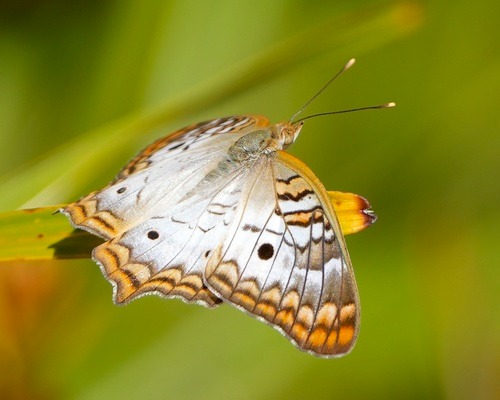
Scientific name: Anartia jatrophae
Common name: White peacock
Family: Nymphalidae
Order: Lepidoptera
Pollinator type: Primary pollinator
Habitat: Gardens, parks, and open areas
Geographic range: Southern United States to Argentina
Conservation status: Least Concern